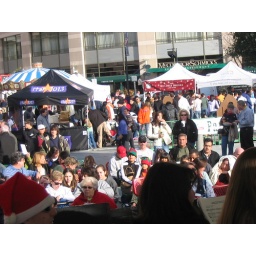
There's a girl in the back, standing up with a light colored jacket. She totally looks like Krissy, only not.